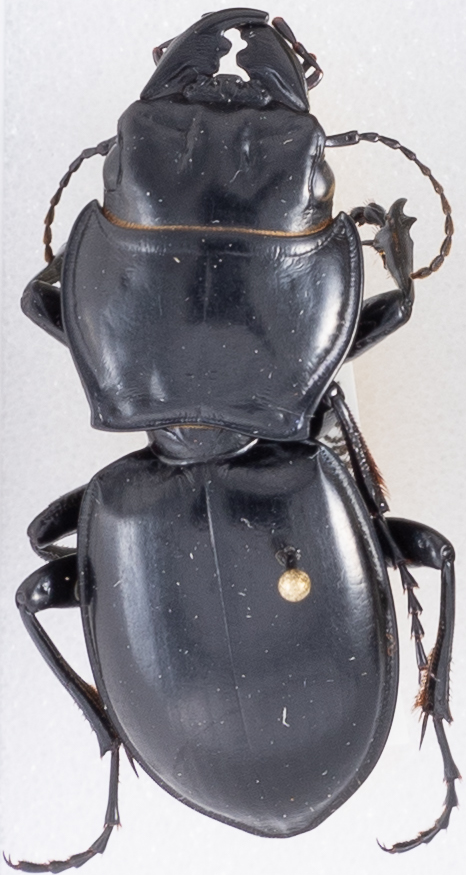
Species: Pasimachus californicus
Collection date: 2019-10-02
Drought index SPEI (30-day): -0.54
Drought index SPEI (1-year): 2.09
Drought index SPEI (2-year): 1.13